Sogod Bay

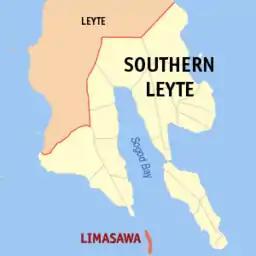

Sogod Bay is a large bay in the southern part of Leyte Island in the Philippines. An extension of the Bohol Sea, the bay is surrounded by the province of Southern Leyte, and the namesake municipality of Sogod is located at the head of the bay. Panaon Island forms part of the eastern side of Sogod Bay, while Sarangani or Limasawa Island is at the mouth of the bay.